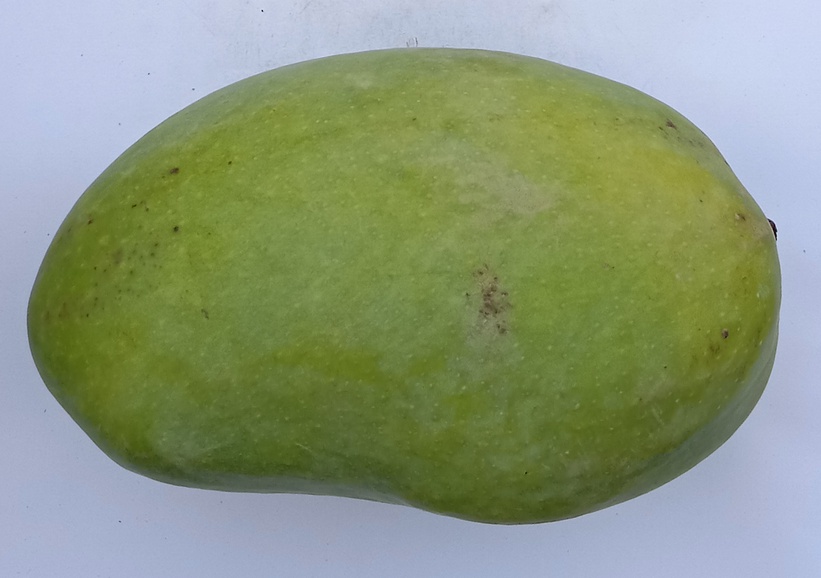
Mango variety: Chaunsa (White)